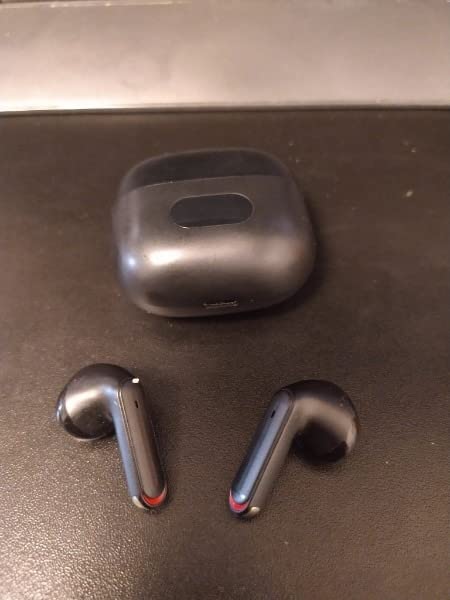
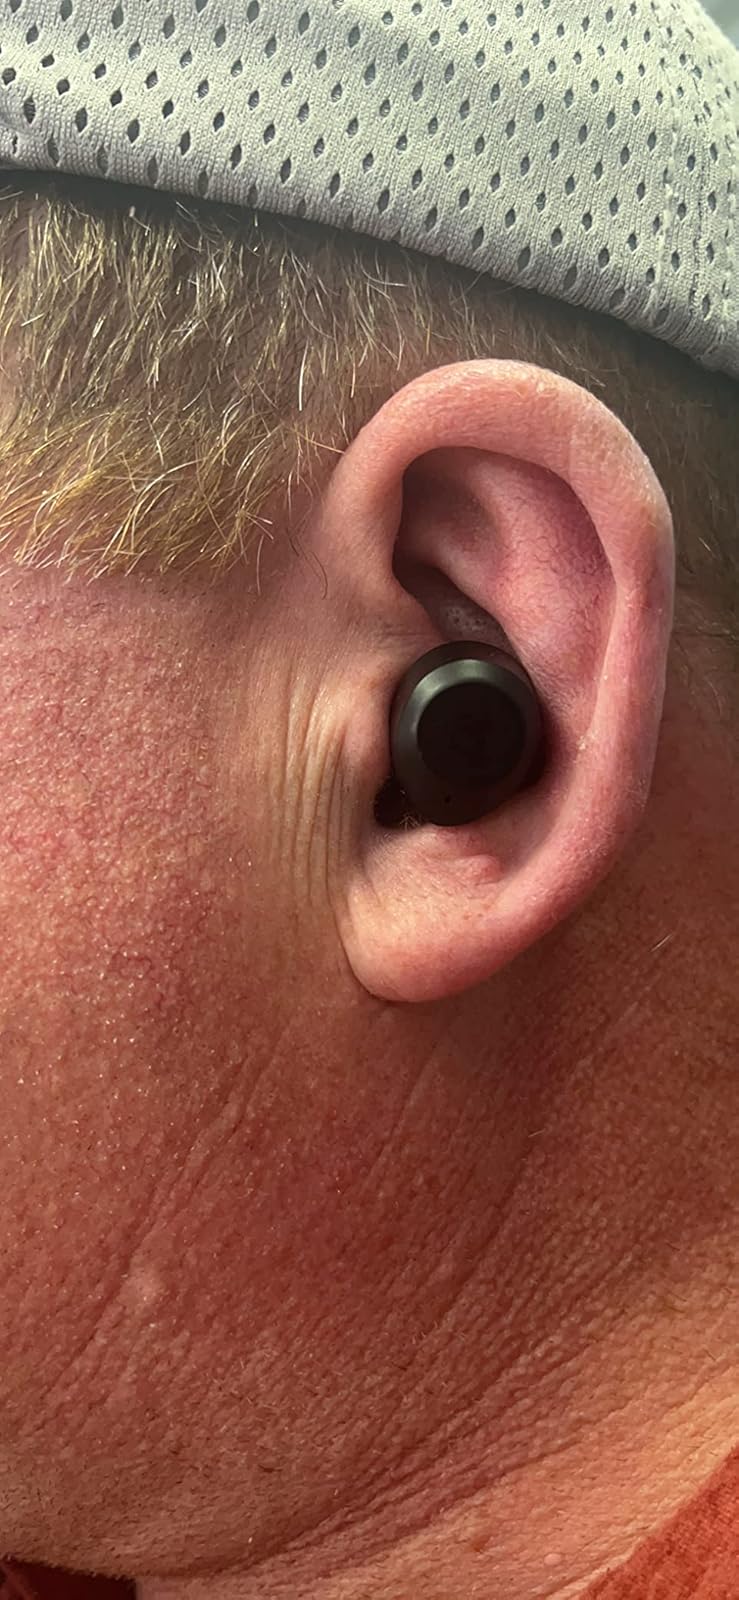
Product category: earbuds
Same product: no